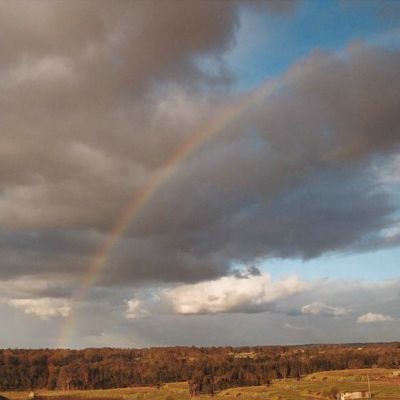
Cloud type: Stratocumulus (Sc)